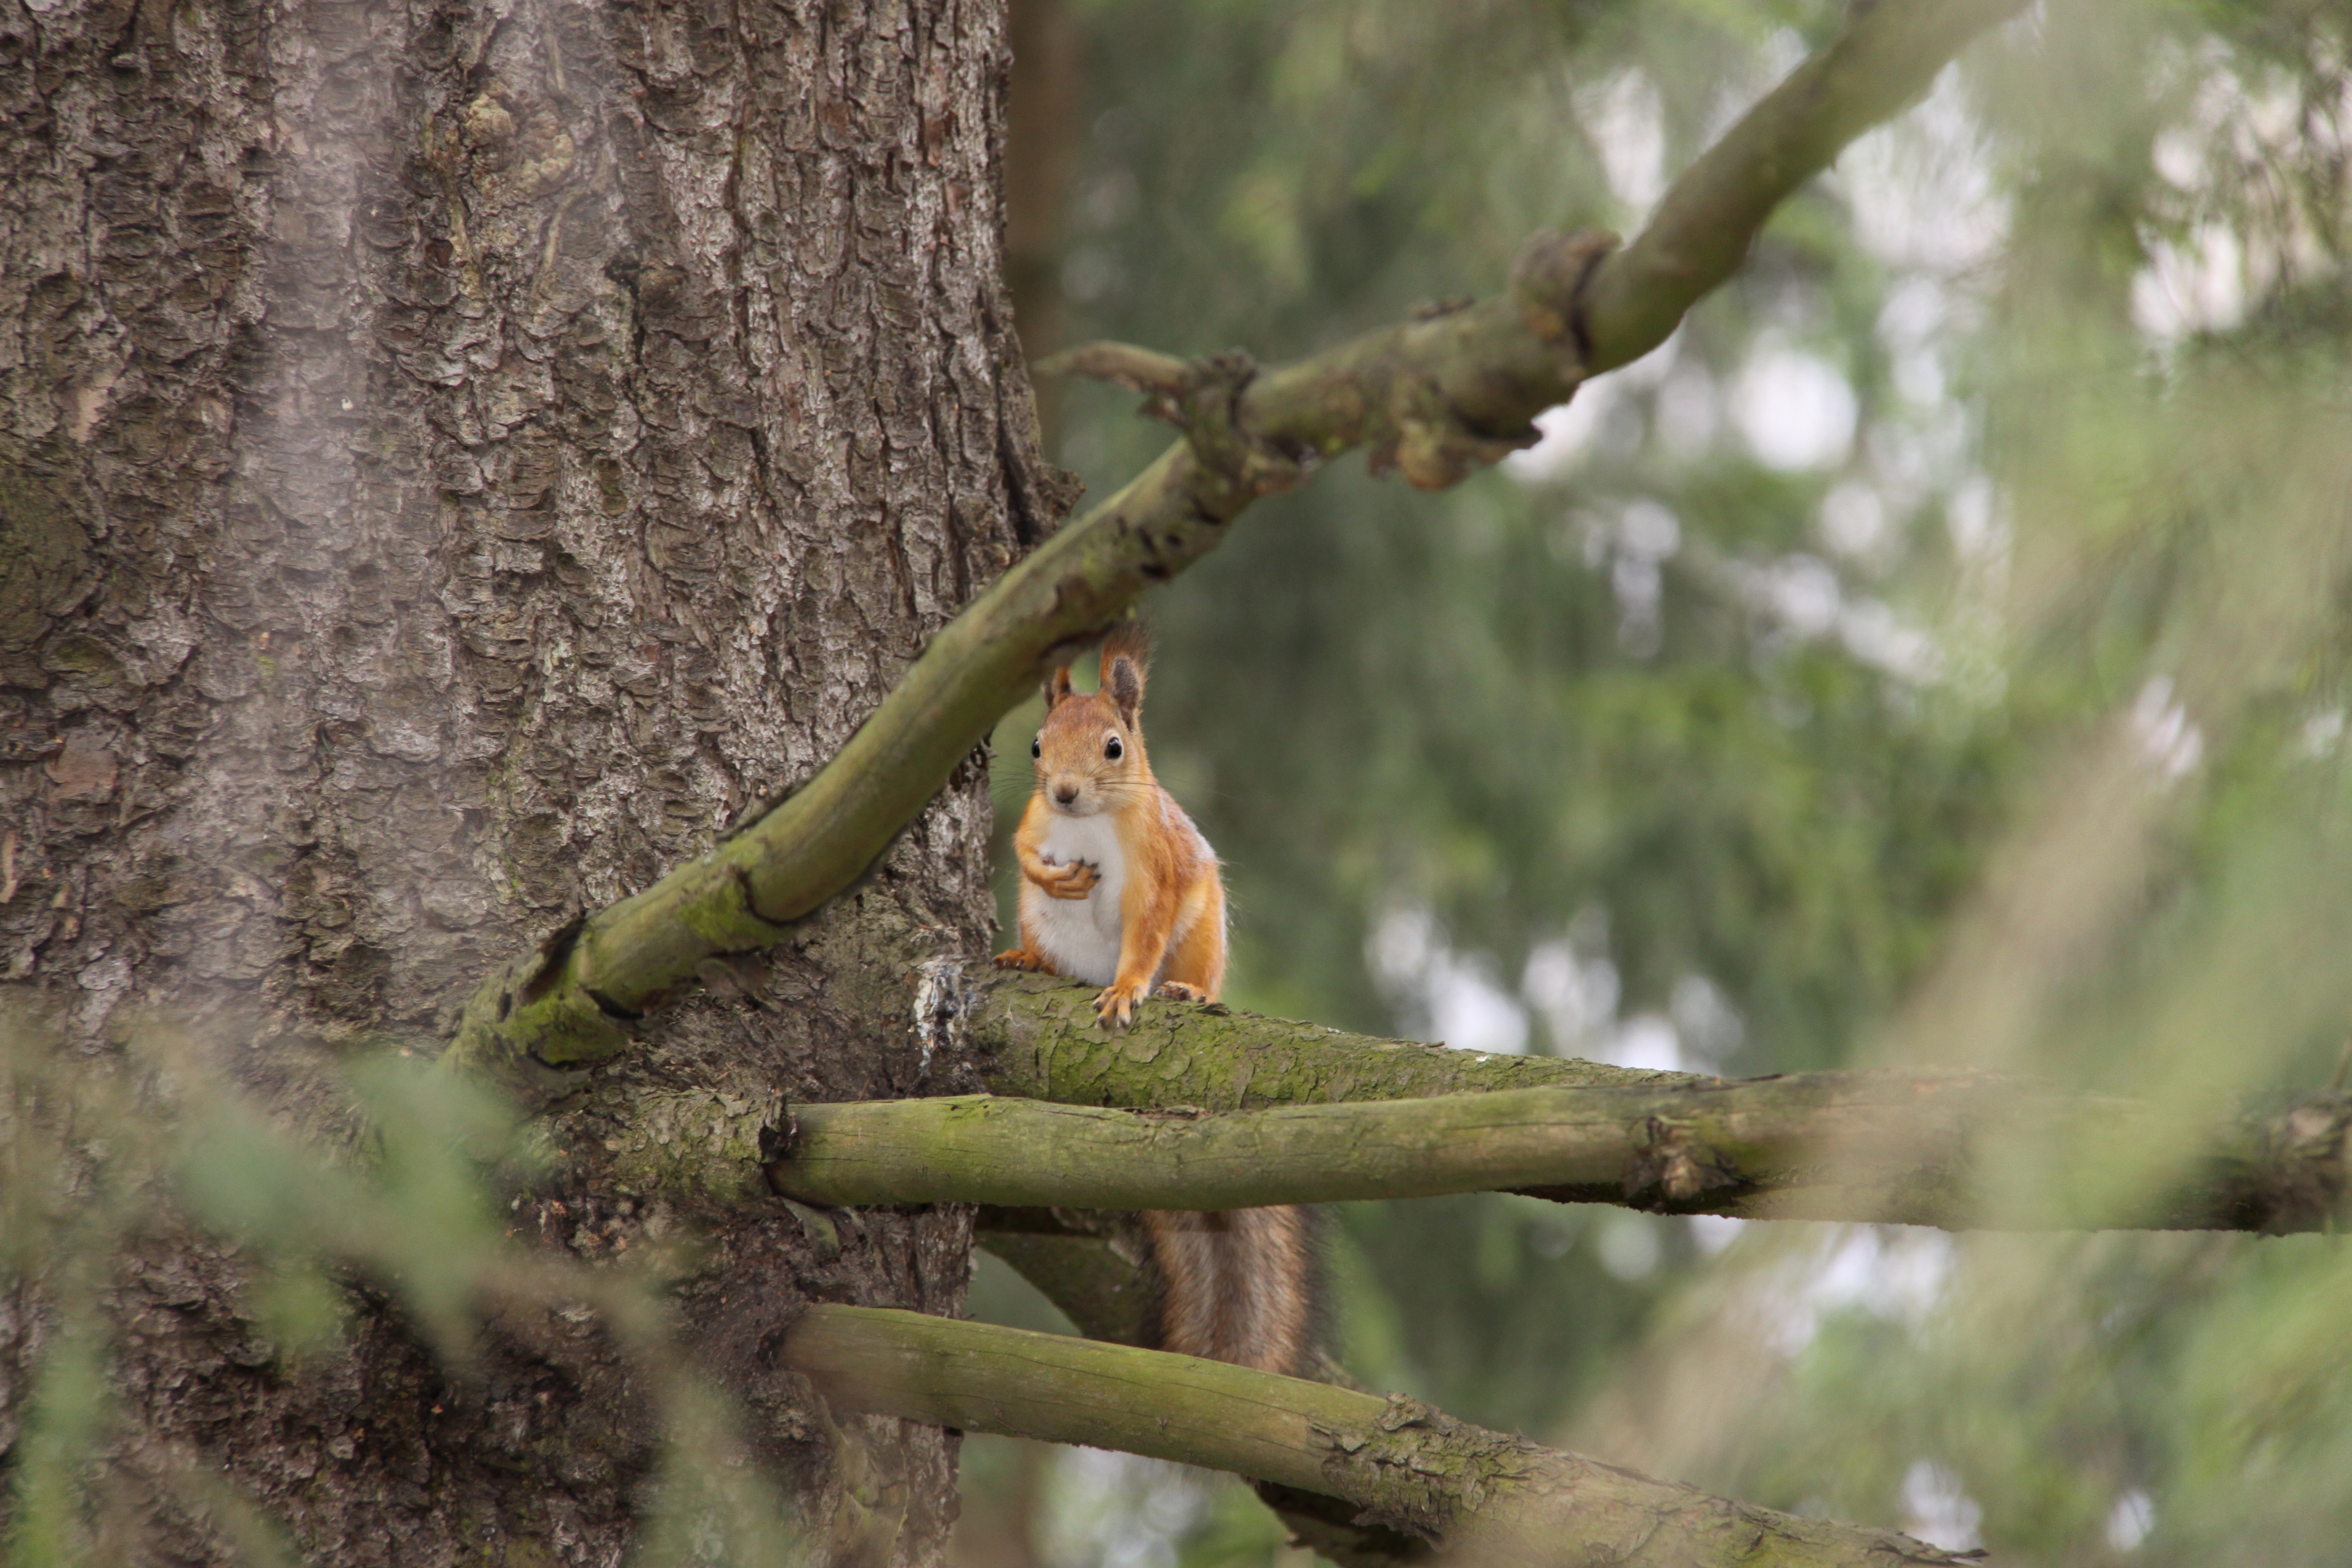
tree, nature, forest, branch, flower, trunk, wildlife, green, jungle, squirrel, flora, fauna, rainforest, woodland, woody plant